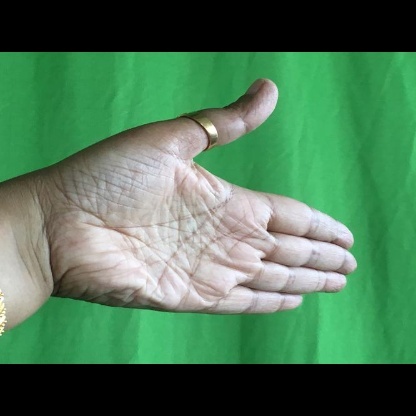
Mudra: Ardhachandran